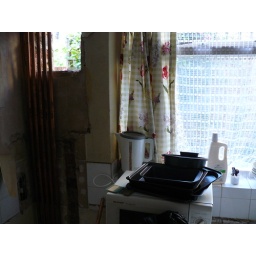
The plumber tried to hide the hole in the kitchen wall but ran out of pipes.......